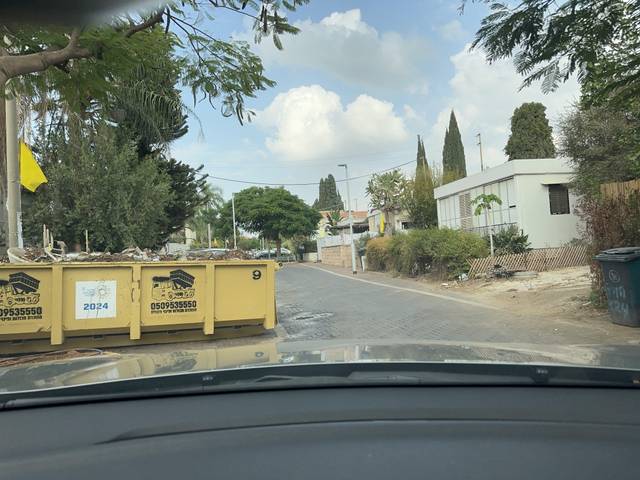
Region: Israel
Coordinates: 32.032, 34.882